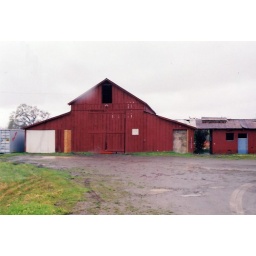
A red barn on an overcast day near Ukiah, California